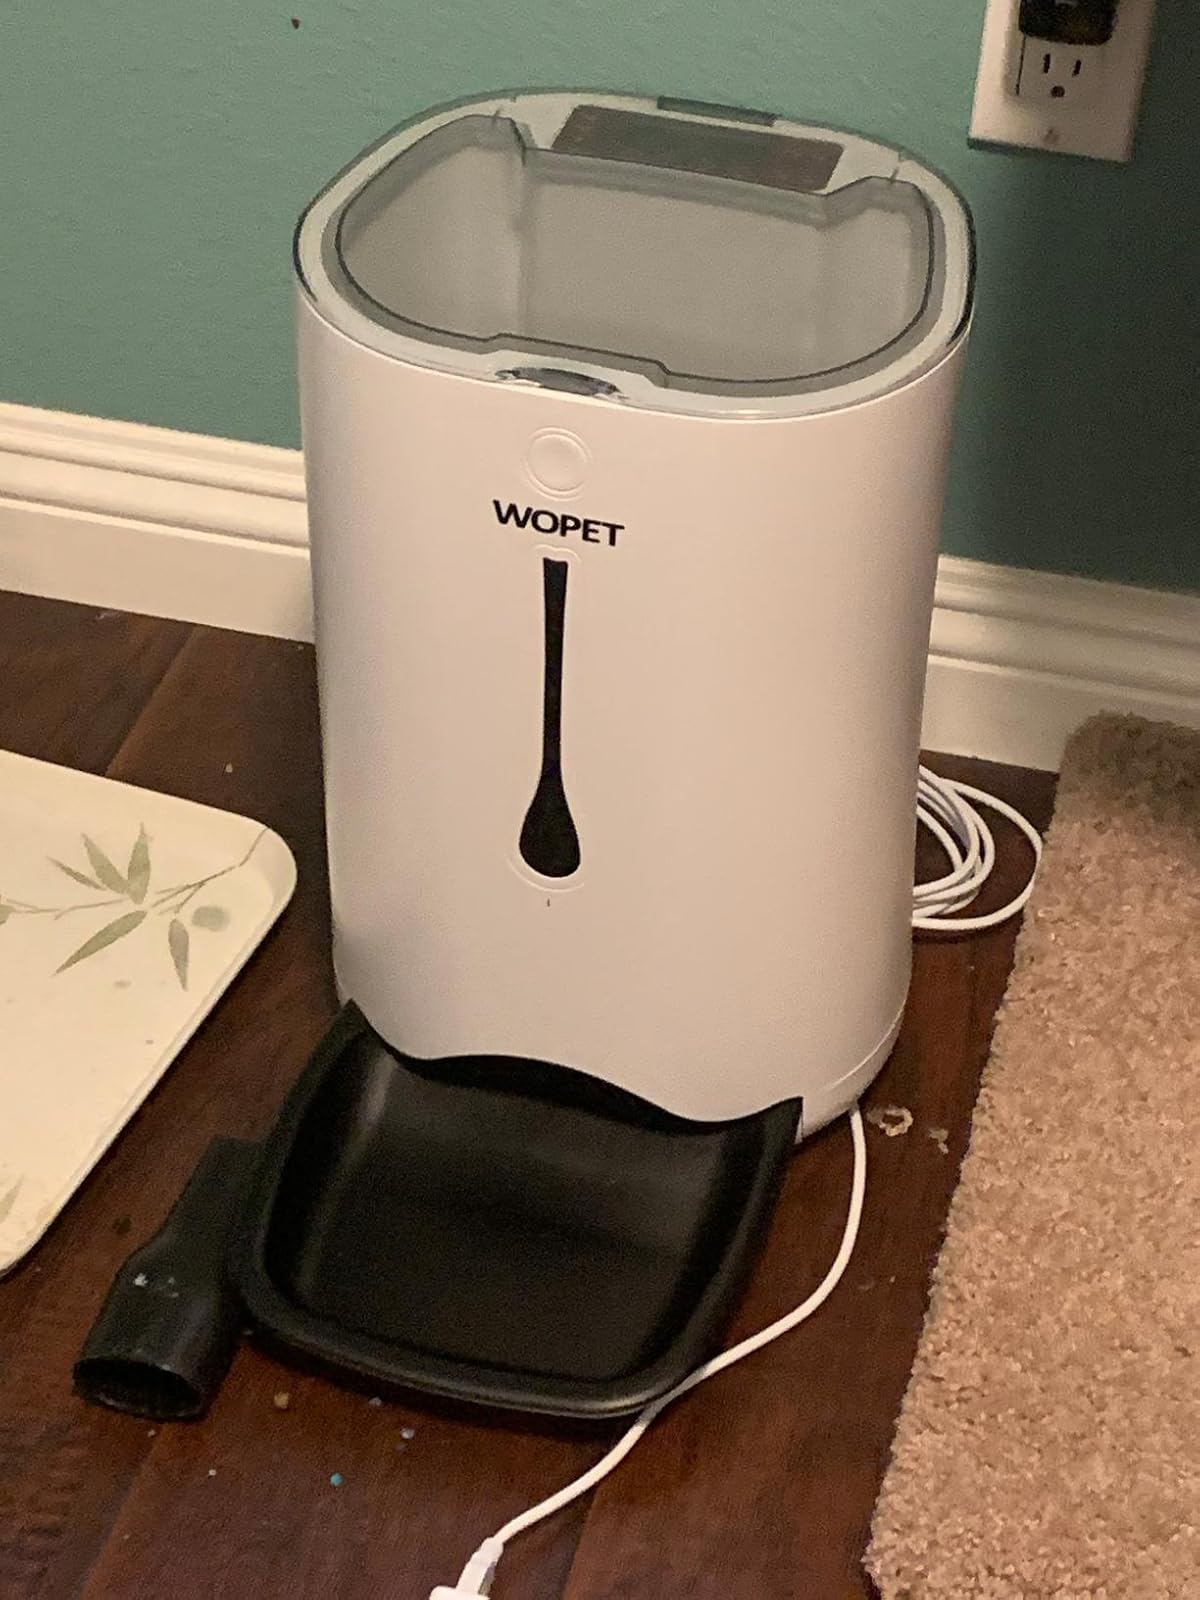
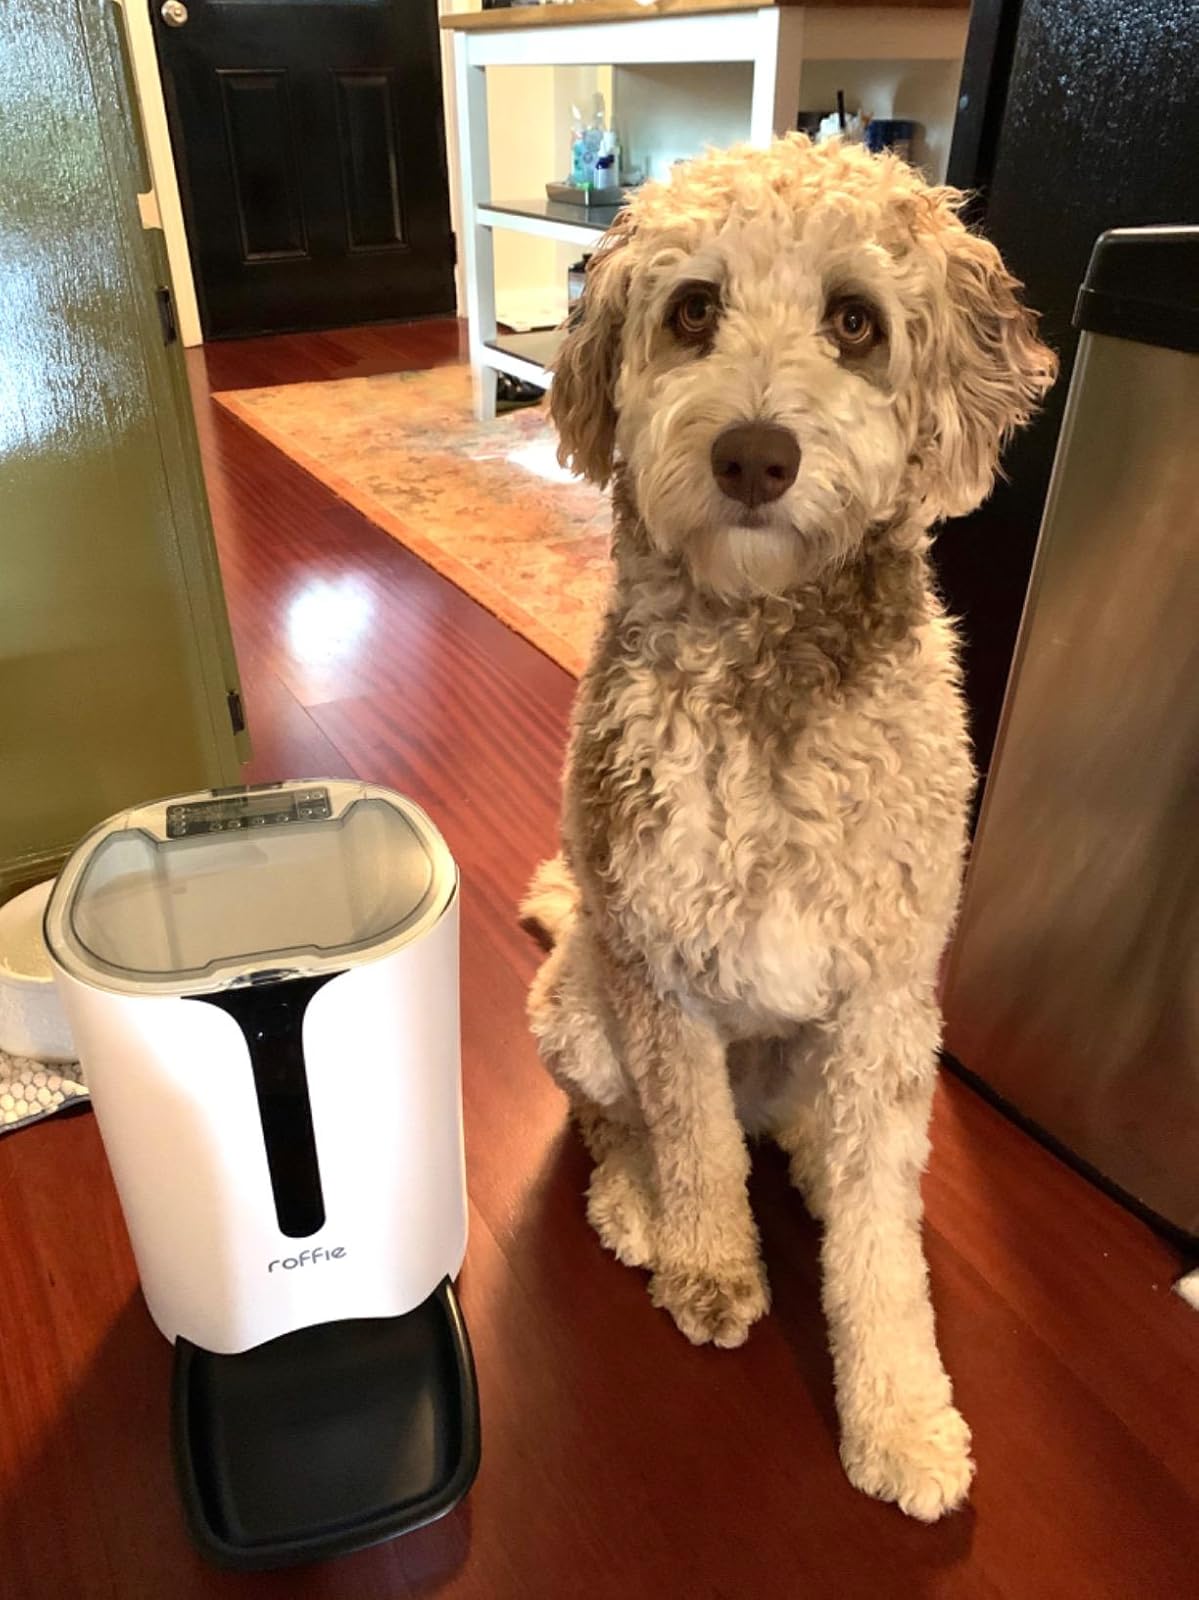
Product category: items_feeder
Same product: no